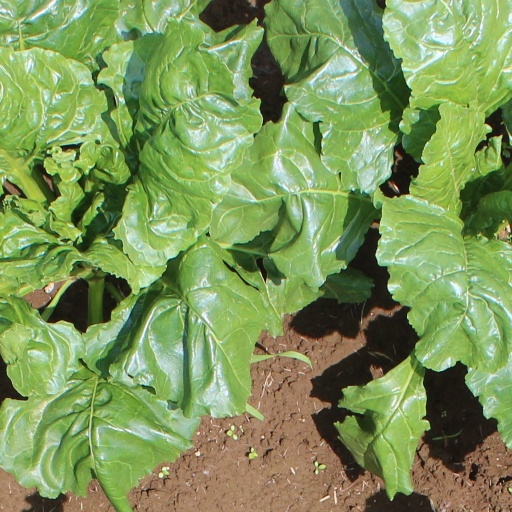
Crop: sugar beet